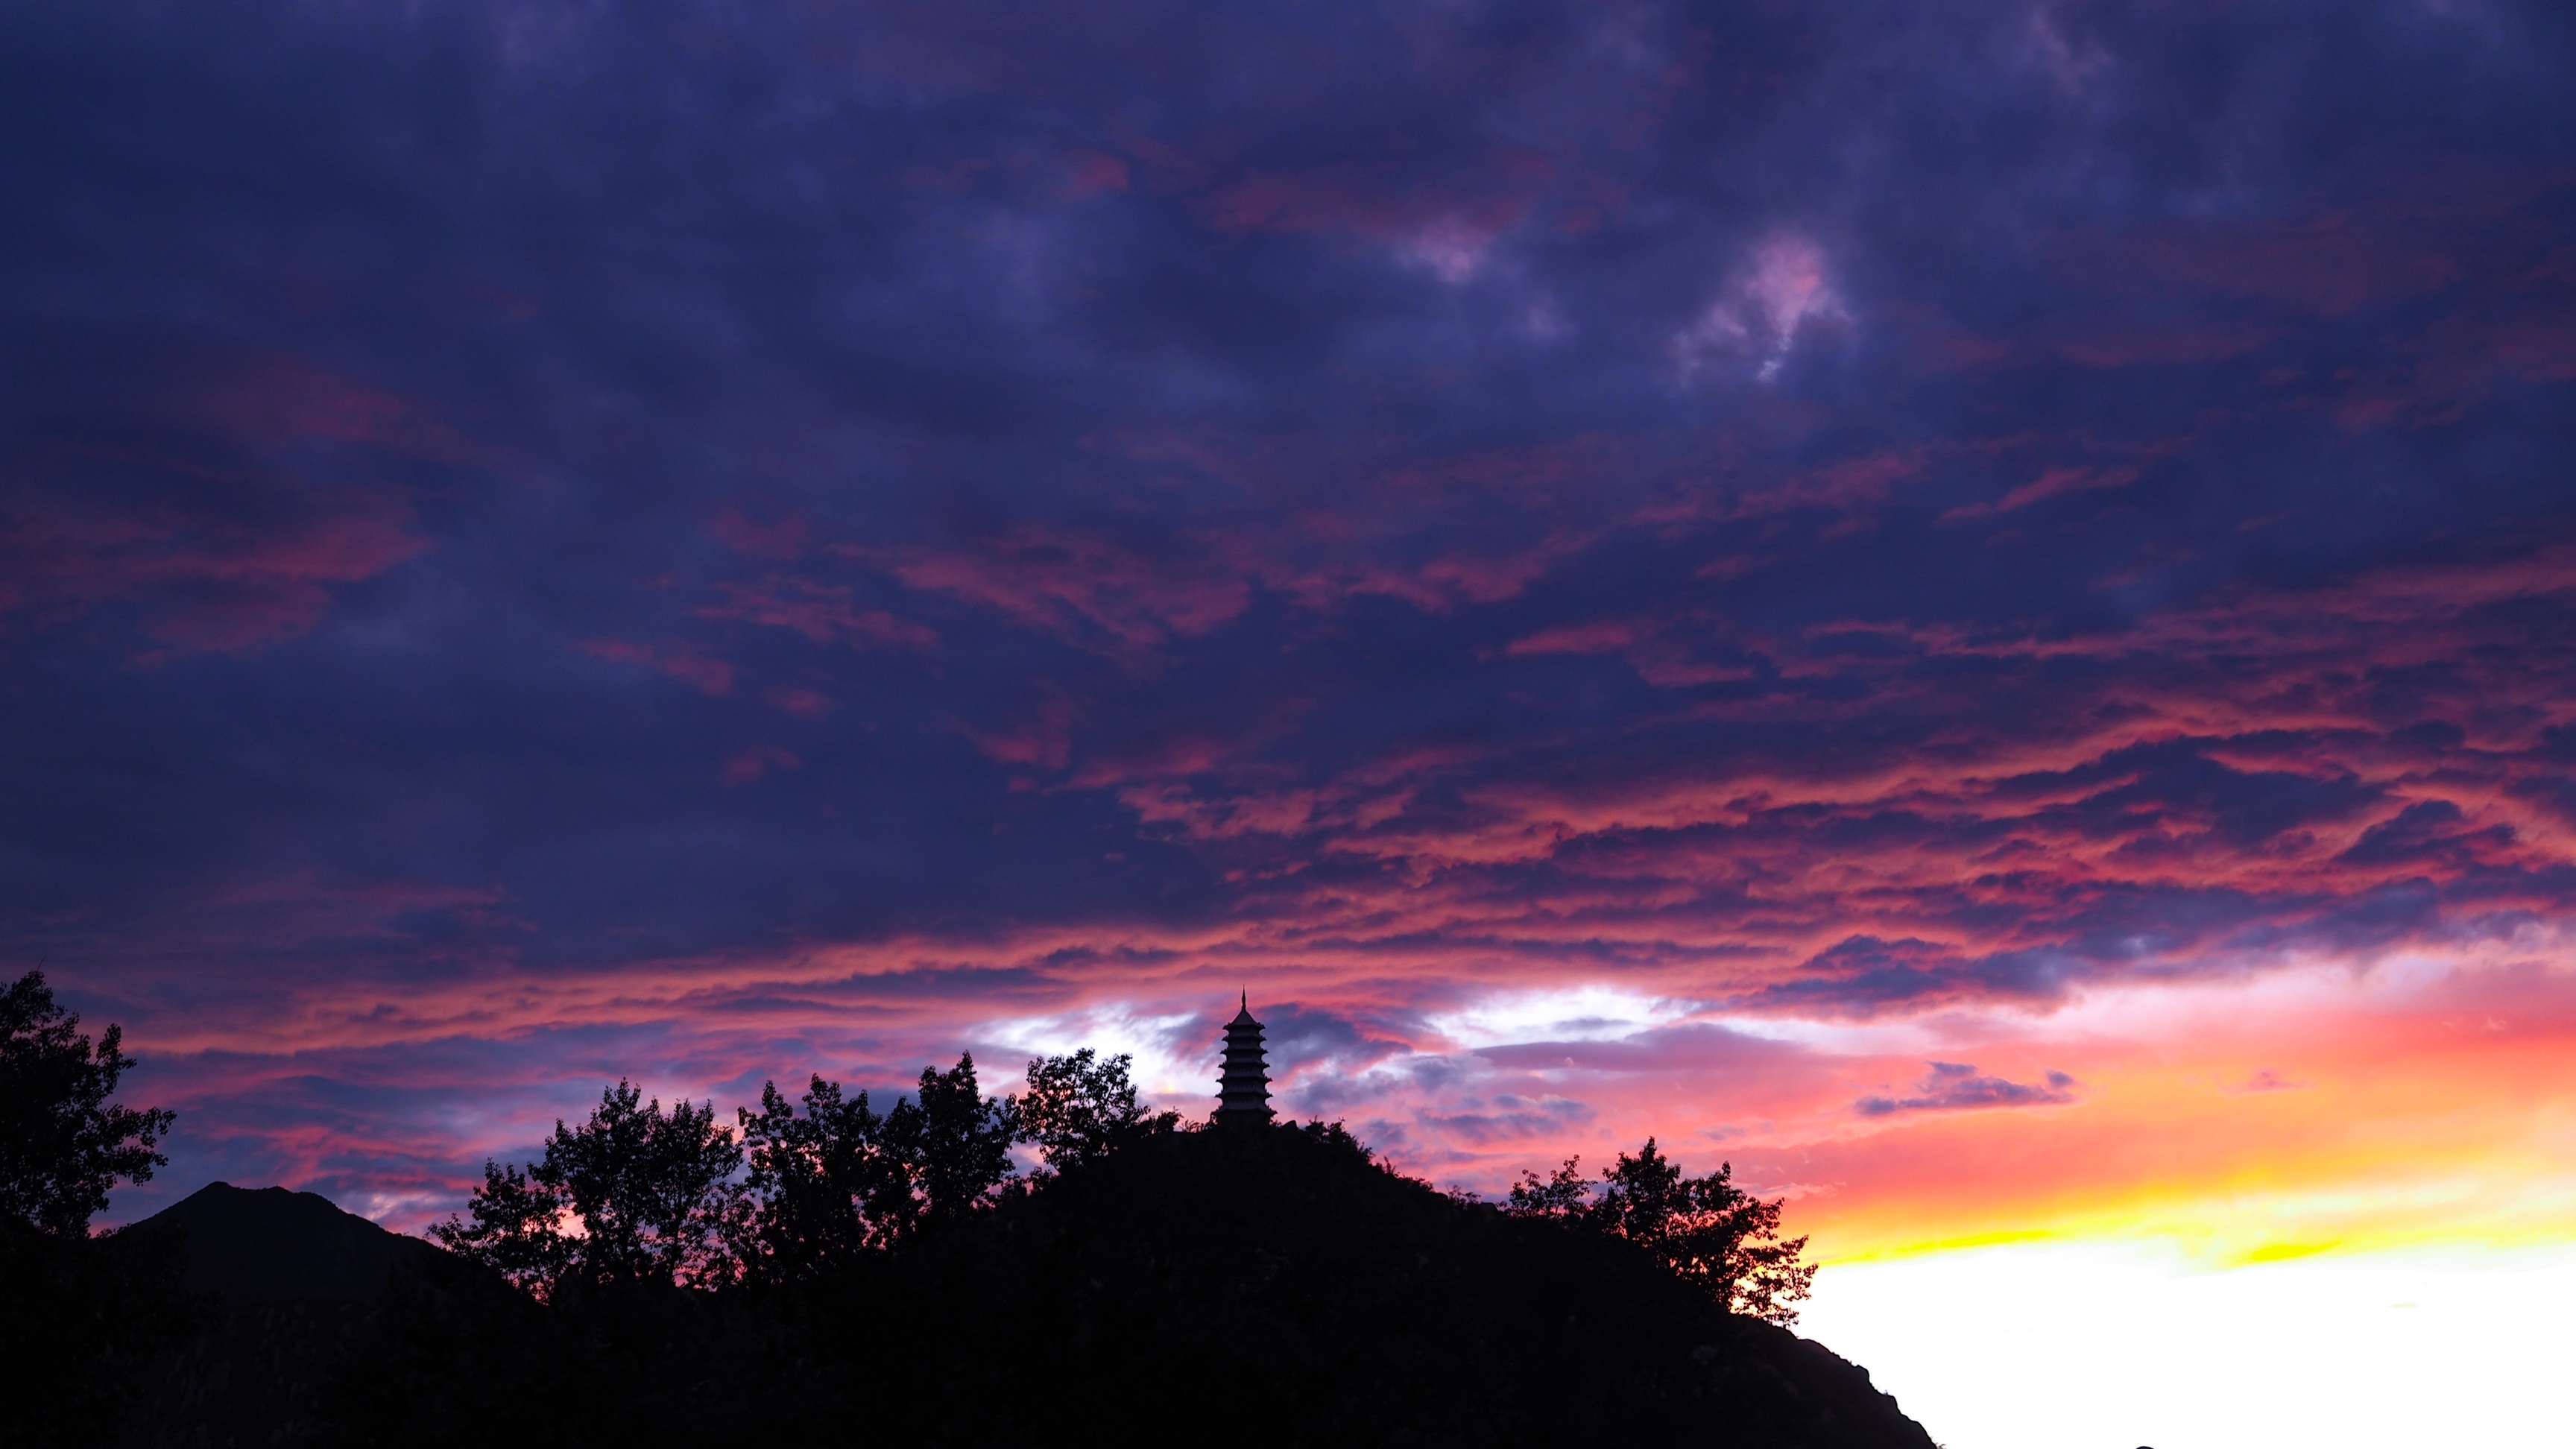
horizon, cloud, sky, sunrise, sunset, sunlight, morning, dawn, atmosphere, dusk, evening, afterglow, meteorological phenomenon, red sky at morning